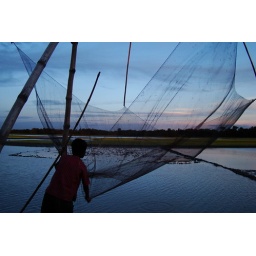
a little boy is searching for fish in his net . Fulpur, Mymensingh